Cephaloon

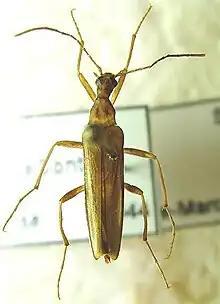
Cephaloon ungulare

Cephaloon is a genus of false longhorn beetles in the family Stenotrachelidae. There are about 6 described species in "Cephaloon".